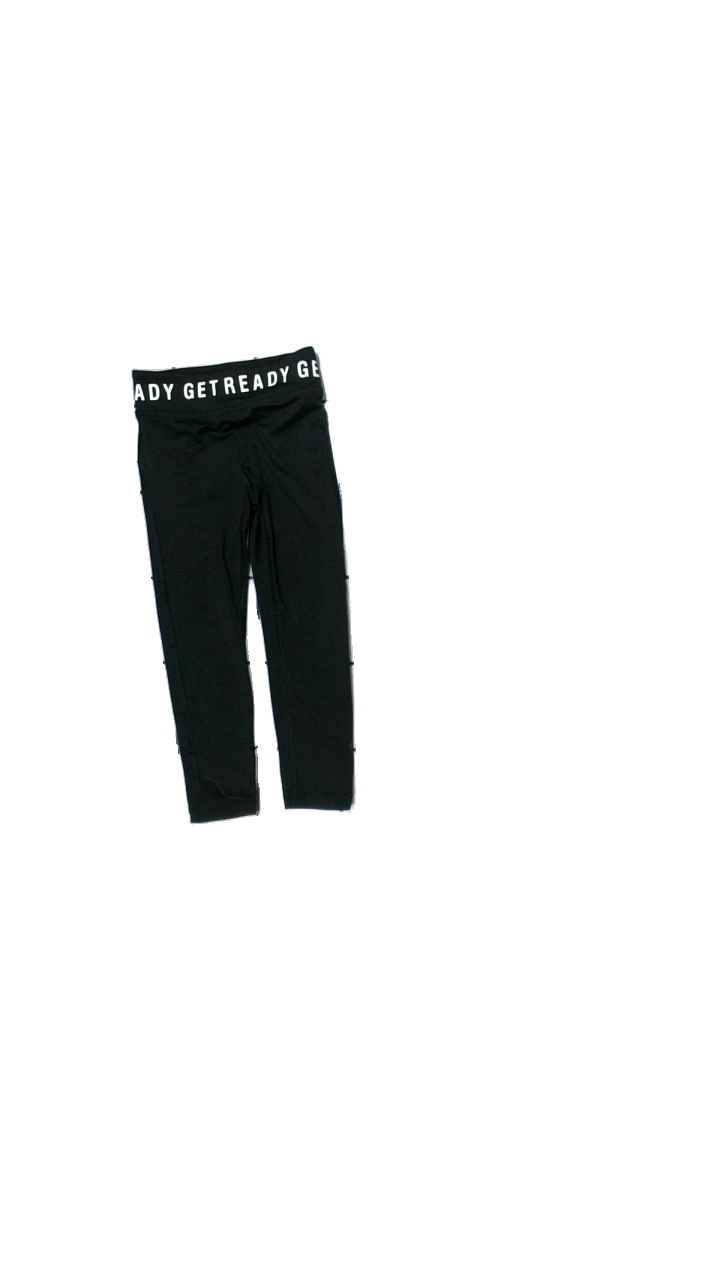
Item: Tights (Children)
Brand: H&m
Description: svarta tränings thights med text upptill, luddig
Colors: Black, White
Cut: Regular
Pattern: Other
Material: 100% polyester
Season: All
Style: Sports
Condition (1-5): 4
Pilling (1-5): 5
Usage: Reuse
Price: <50